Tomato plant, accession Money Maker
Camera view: tilt-top (135 deg); turntable rotation: 150 degrees
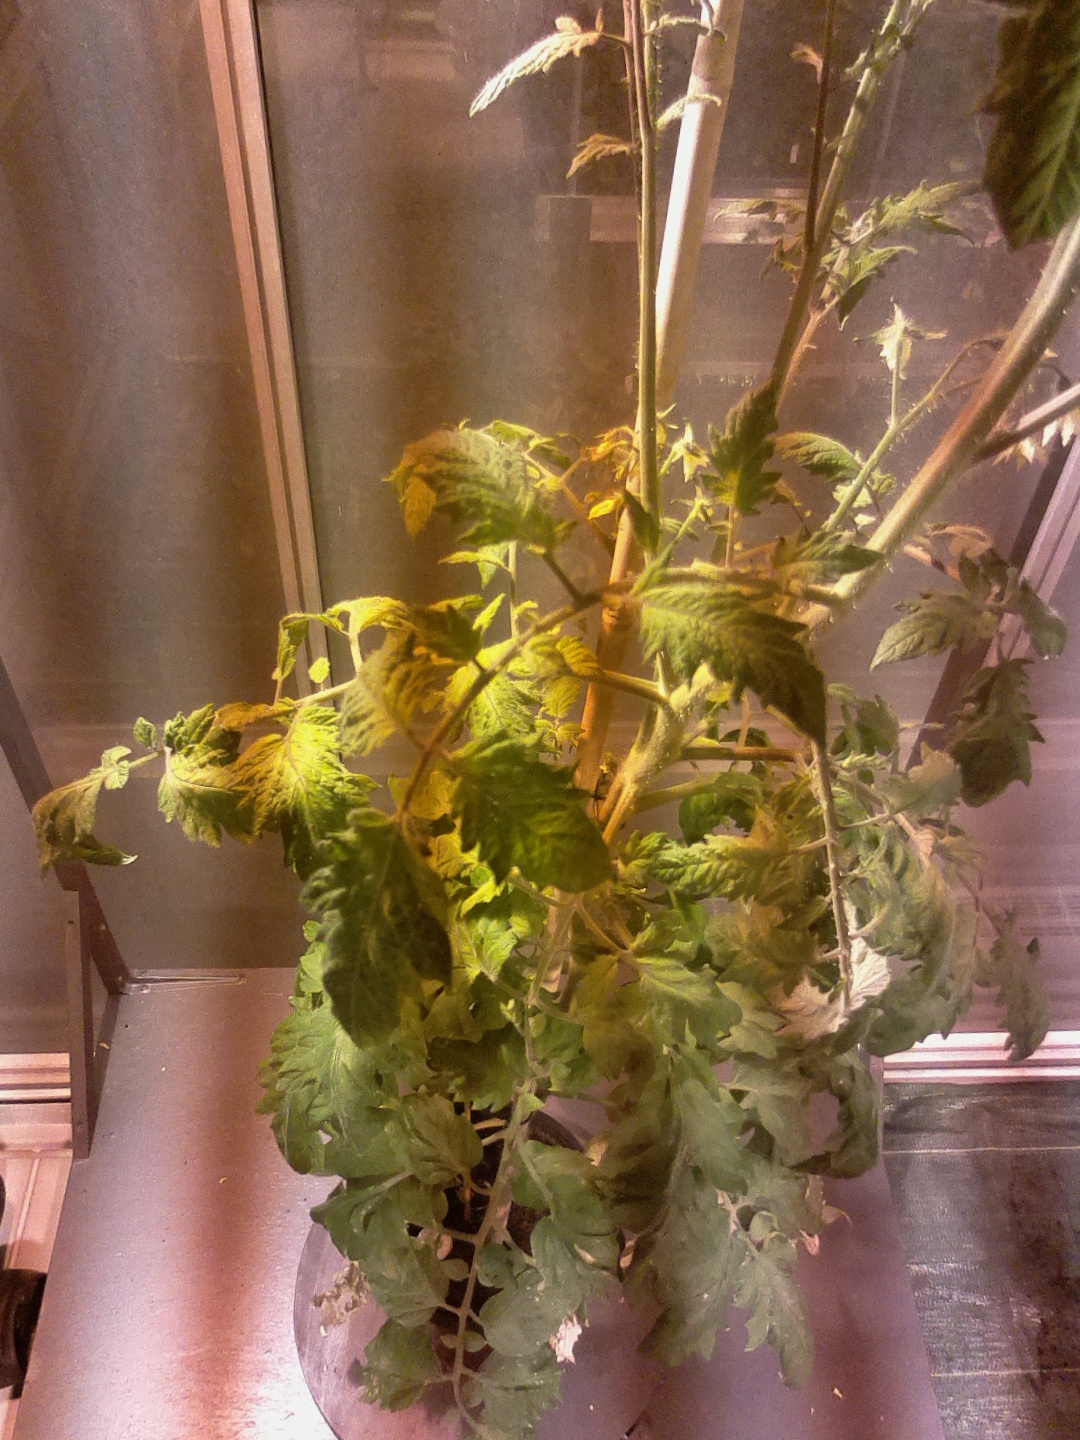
BBCH growth stage 73: 30%-40% of final fruit size